Moubray House

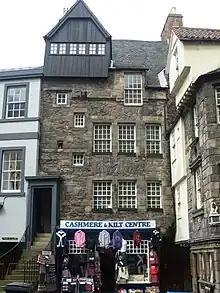
Moubray House

Moubray House lies on the north side of the High Street, between Trunk's or Turing's Close and the John Knox House, near the site of Edinburgh's Netherbow Port, the main gate into Edinburgh before its demolition in 1764. On the pavement in front of the property survives the Netherbow Well, one of the wells which formerly supplied water for the Old Town.